Pelvic tilt

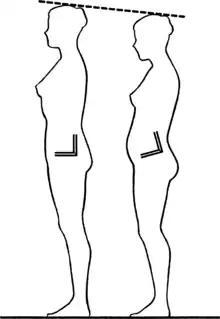
A visual comparison between a neutral and anterior pelvic tilt and how it can affect height.

Pelvic tilt is the orientation of the pelvis in respect to the thighbones and the rest of the body. The pelvis can tilt towards the front, back, or either side of the body.